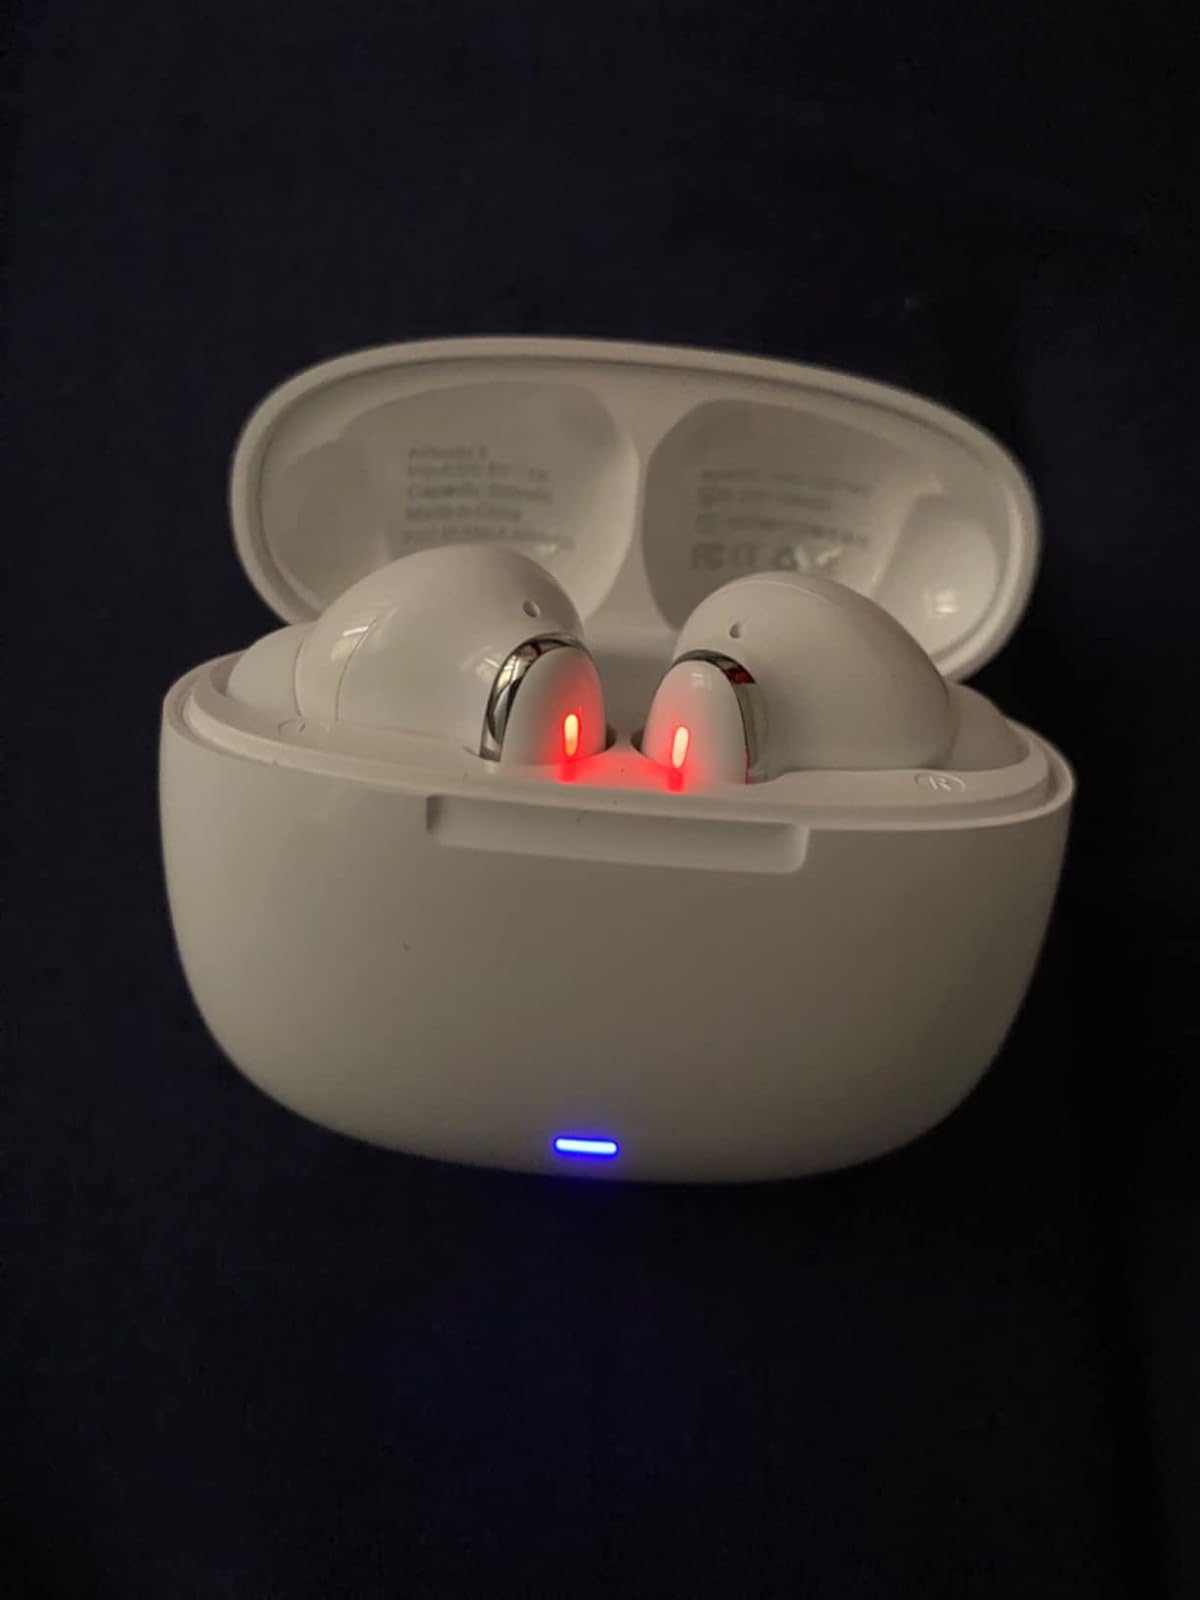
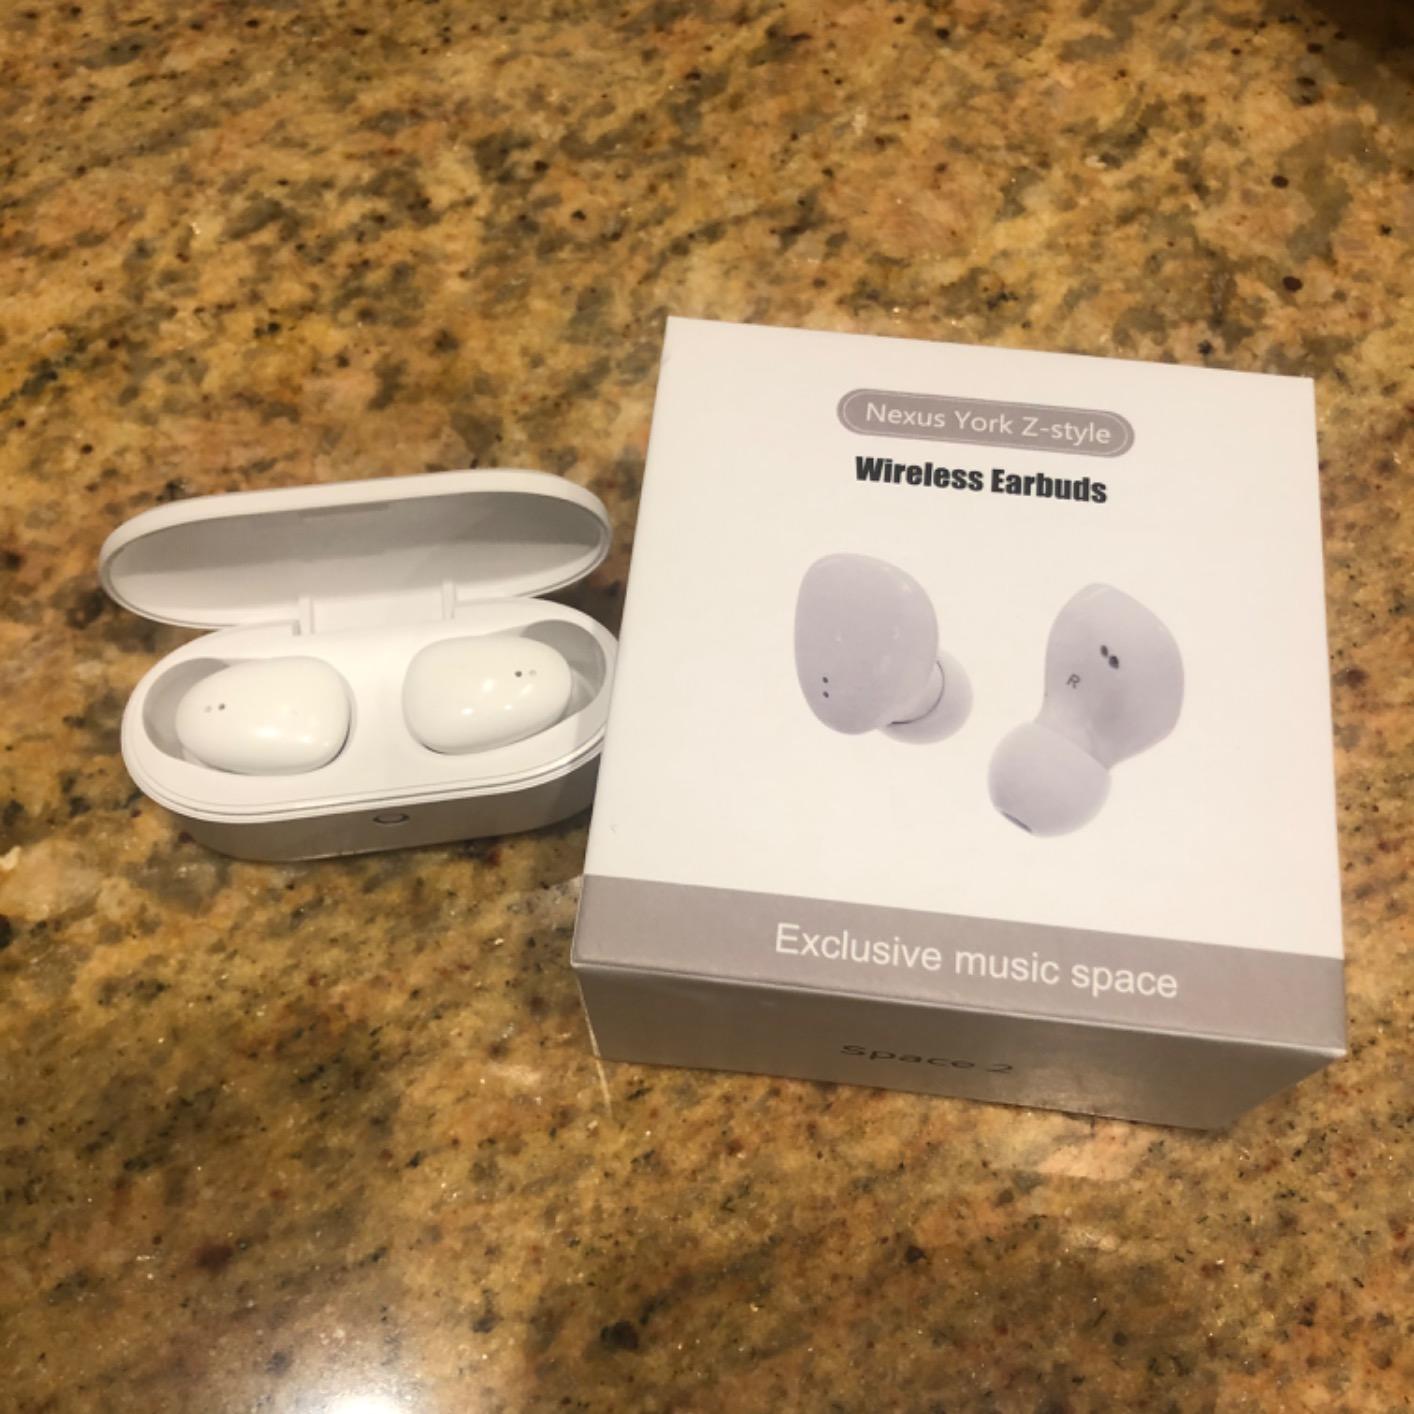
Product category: earbuds
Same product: no